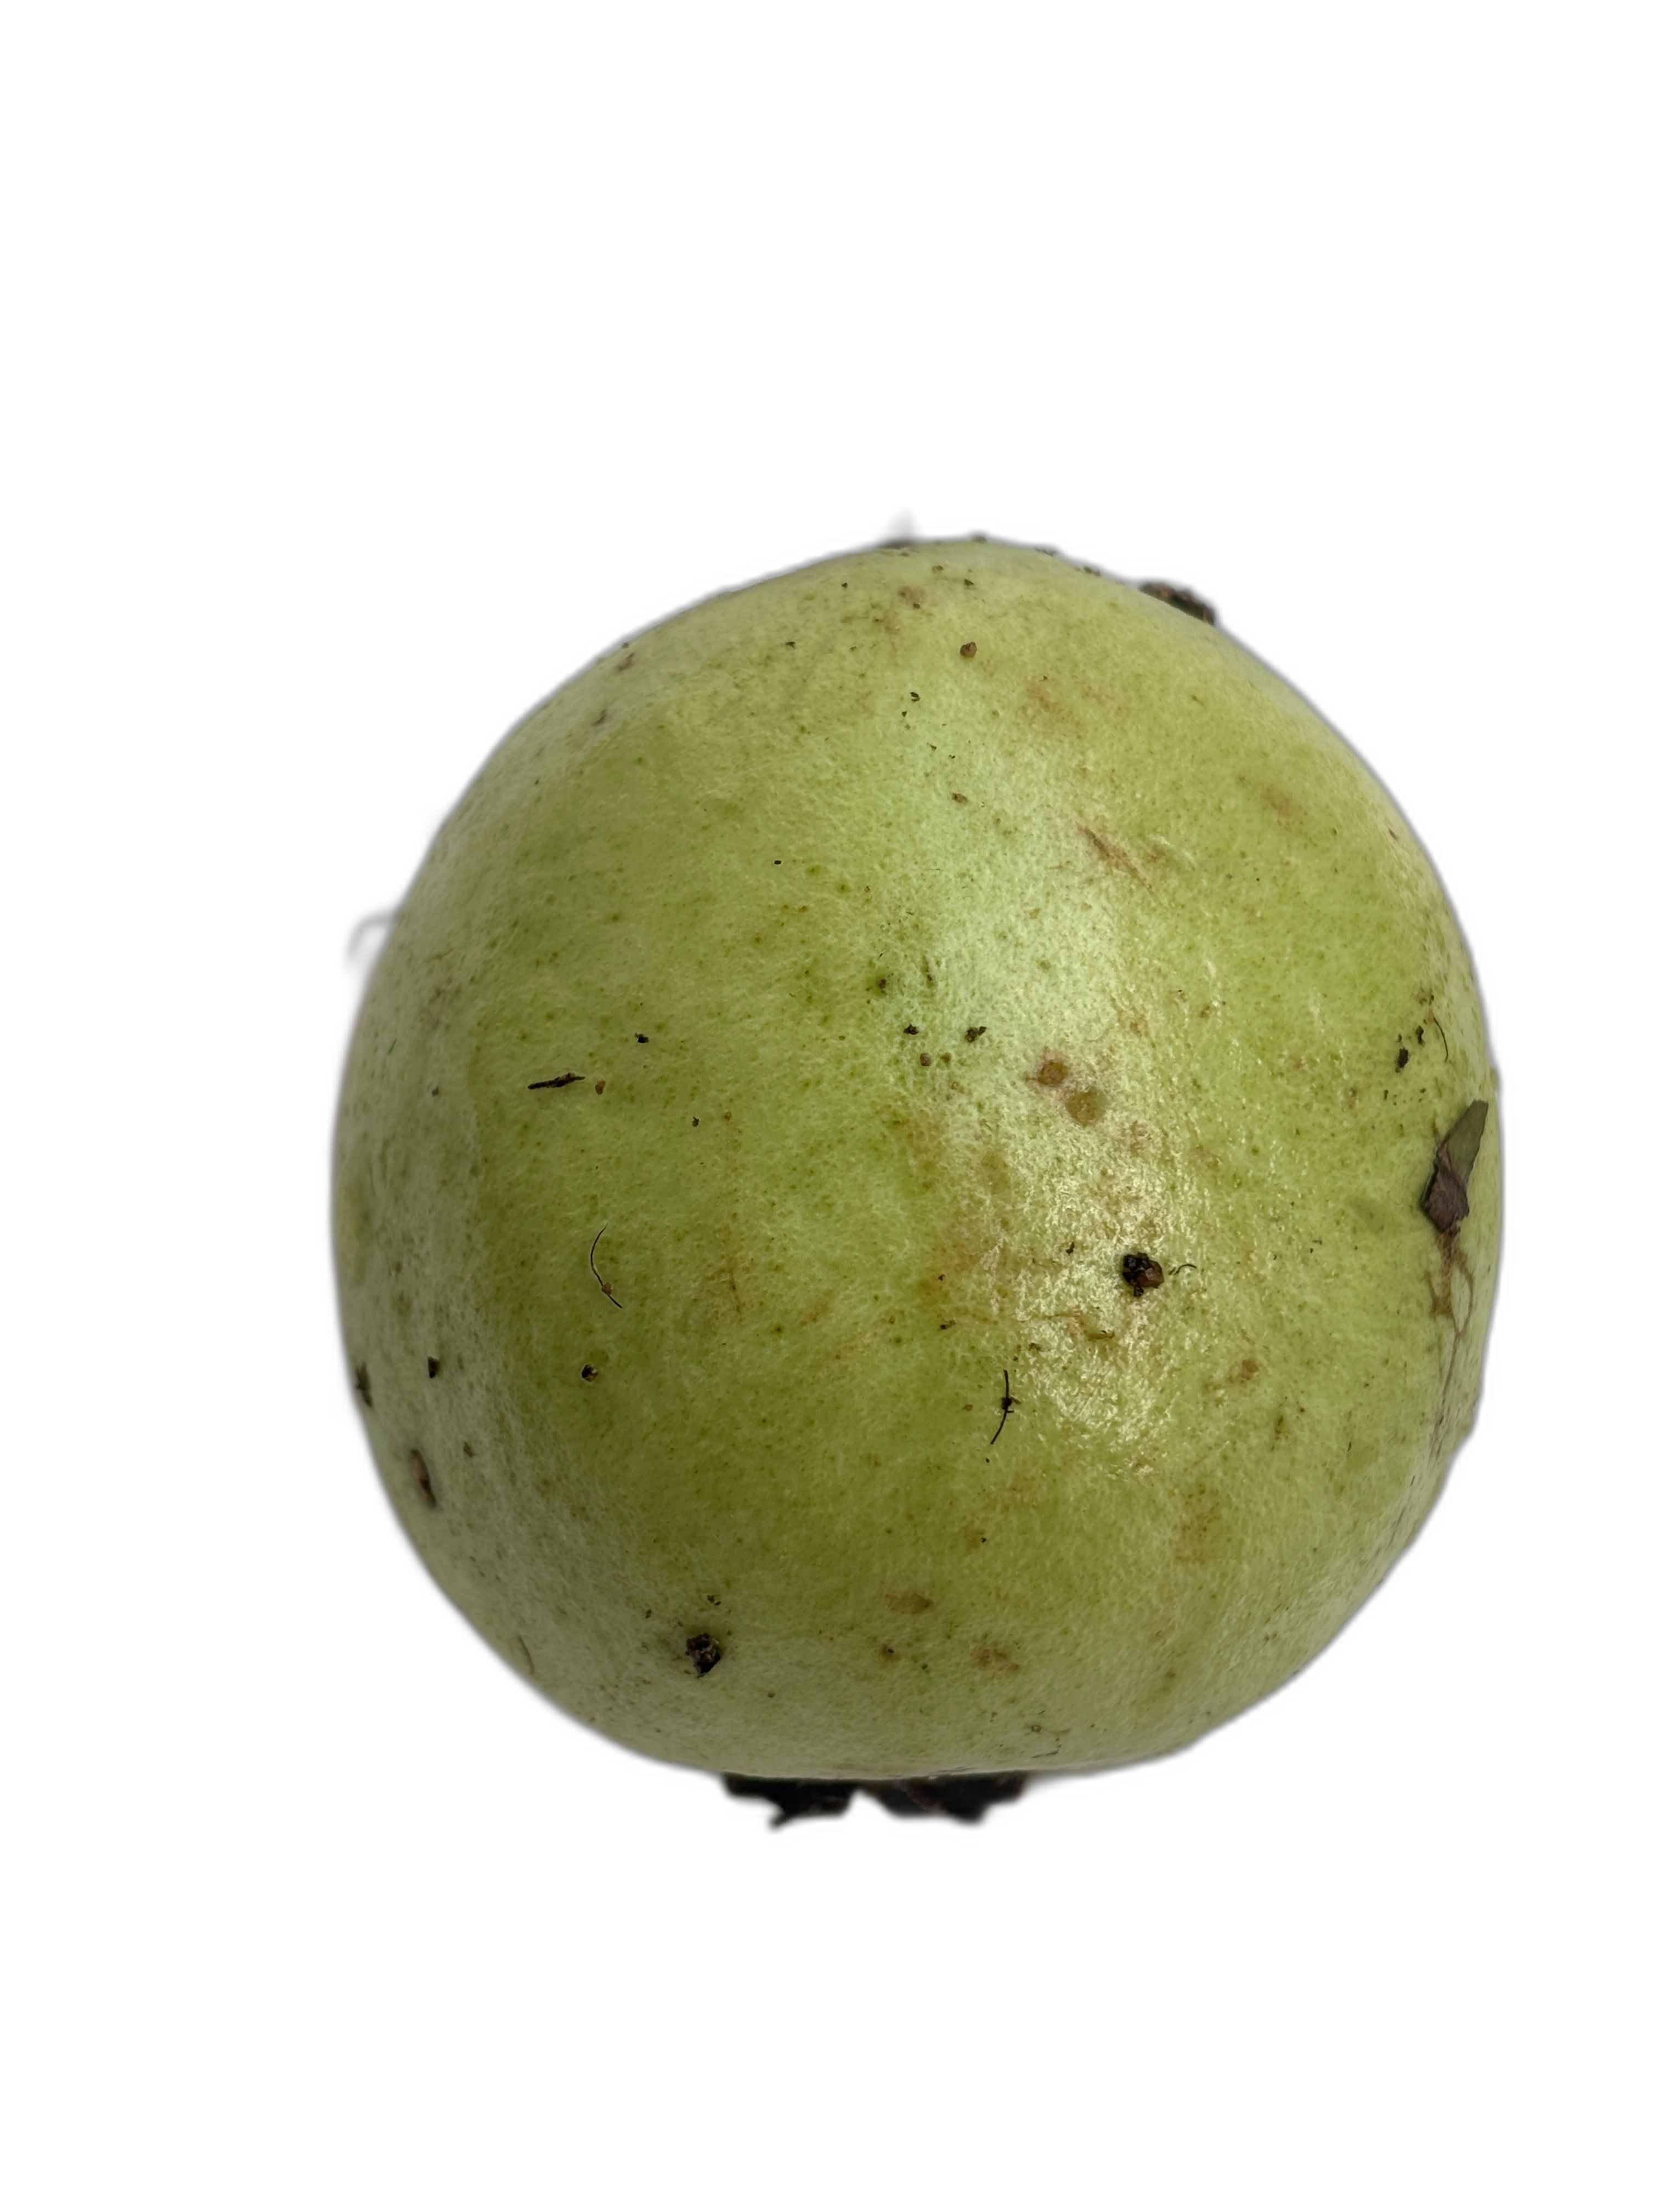
Plant part: fruit
Disease: Anthracnose